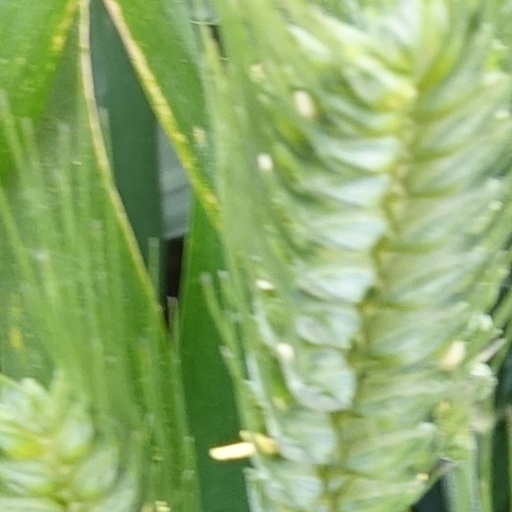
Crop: wheat